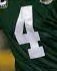
Number: 4